Bayt Jibrin

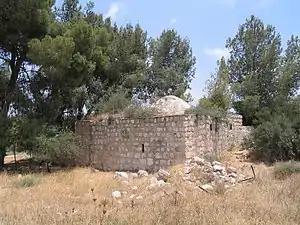
Maqam of Sheikh Tamim, traditionally taken to be Tamim al-Dari

The First Battalion of the Egyptian Army were ordered to take up position in Bayt Jibrin during the second half of May during the 1948 Arab-Israeli War. At the same time, "The New York Times" correspondent reported that thousands of Jaffa's inhabitants had fled inland, including "large numbers" to the Bayt Jibrin area.